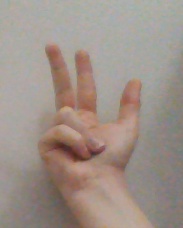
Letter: al